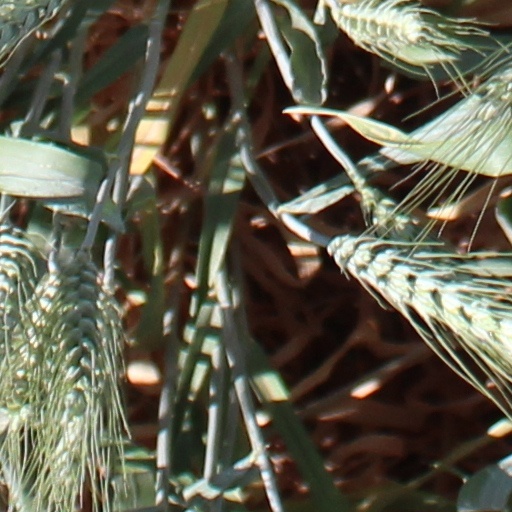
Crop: wheat